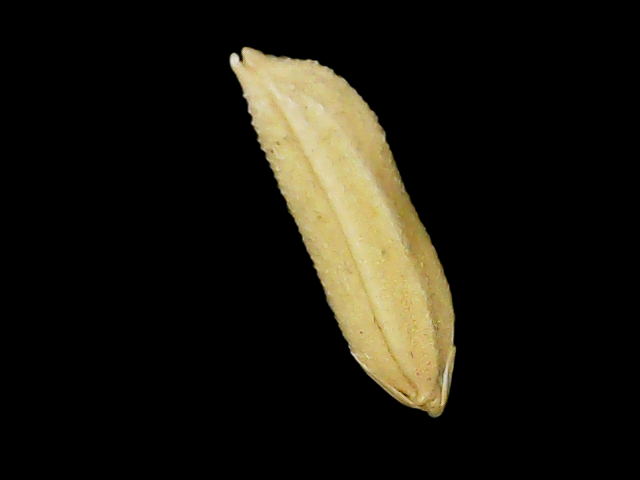
Rice variety: Binadhan26